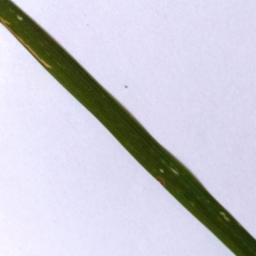
Label: Rice___Leaf_Blast